Josef Vinklář

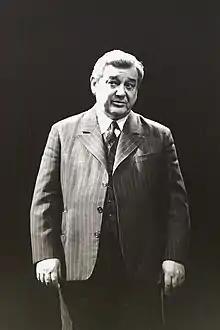
Josef Vinklář (1986)

Josef Vinklář (10 November 1930, in Podůlší – 18 September 2007, in Prague) was a Czech actor, a member of the National Theatre. He was married to Czech actress Jana Dítětová.